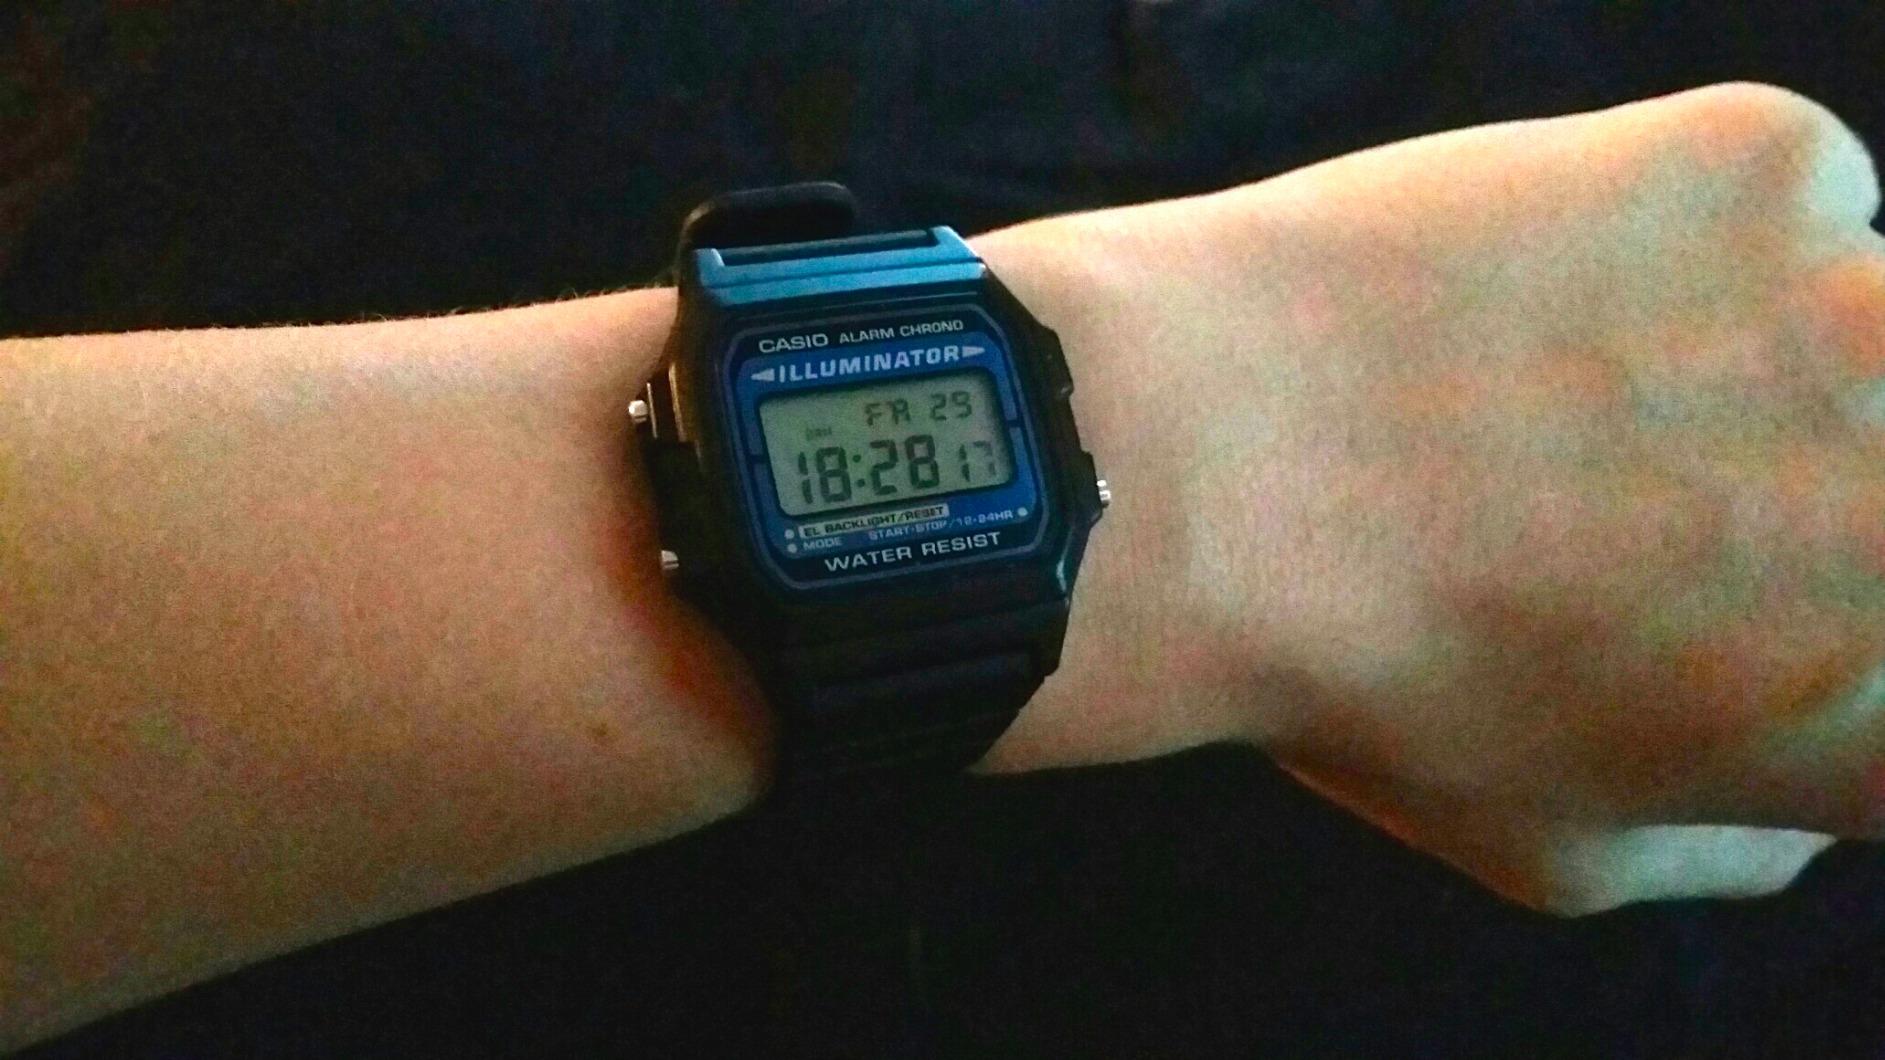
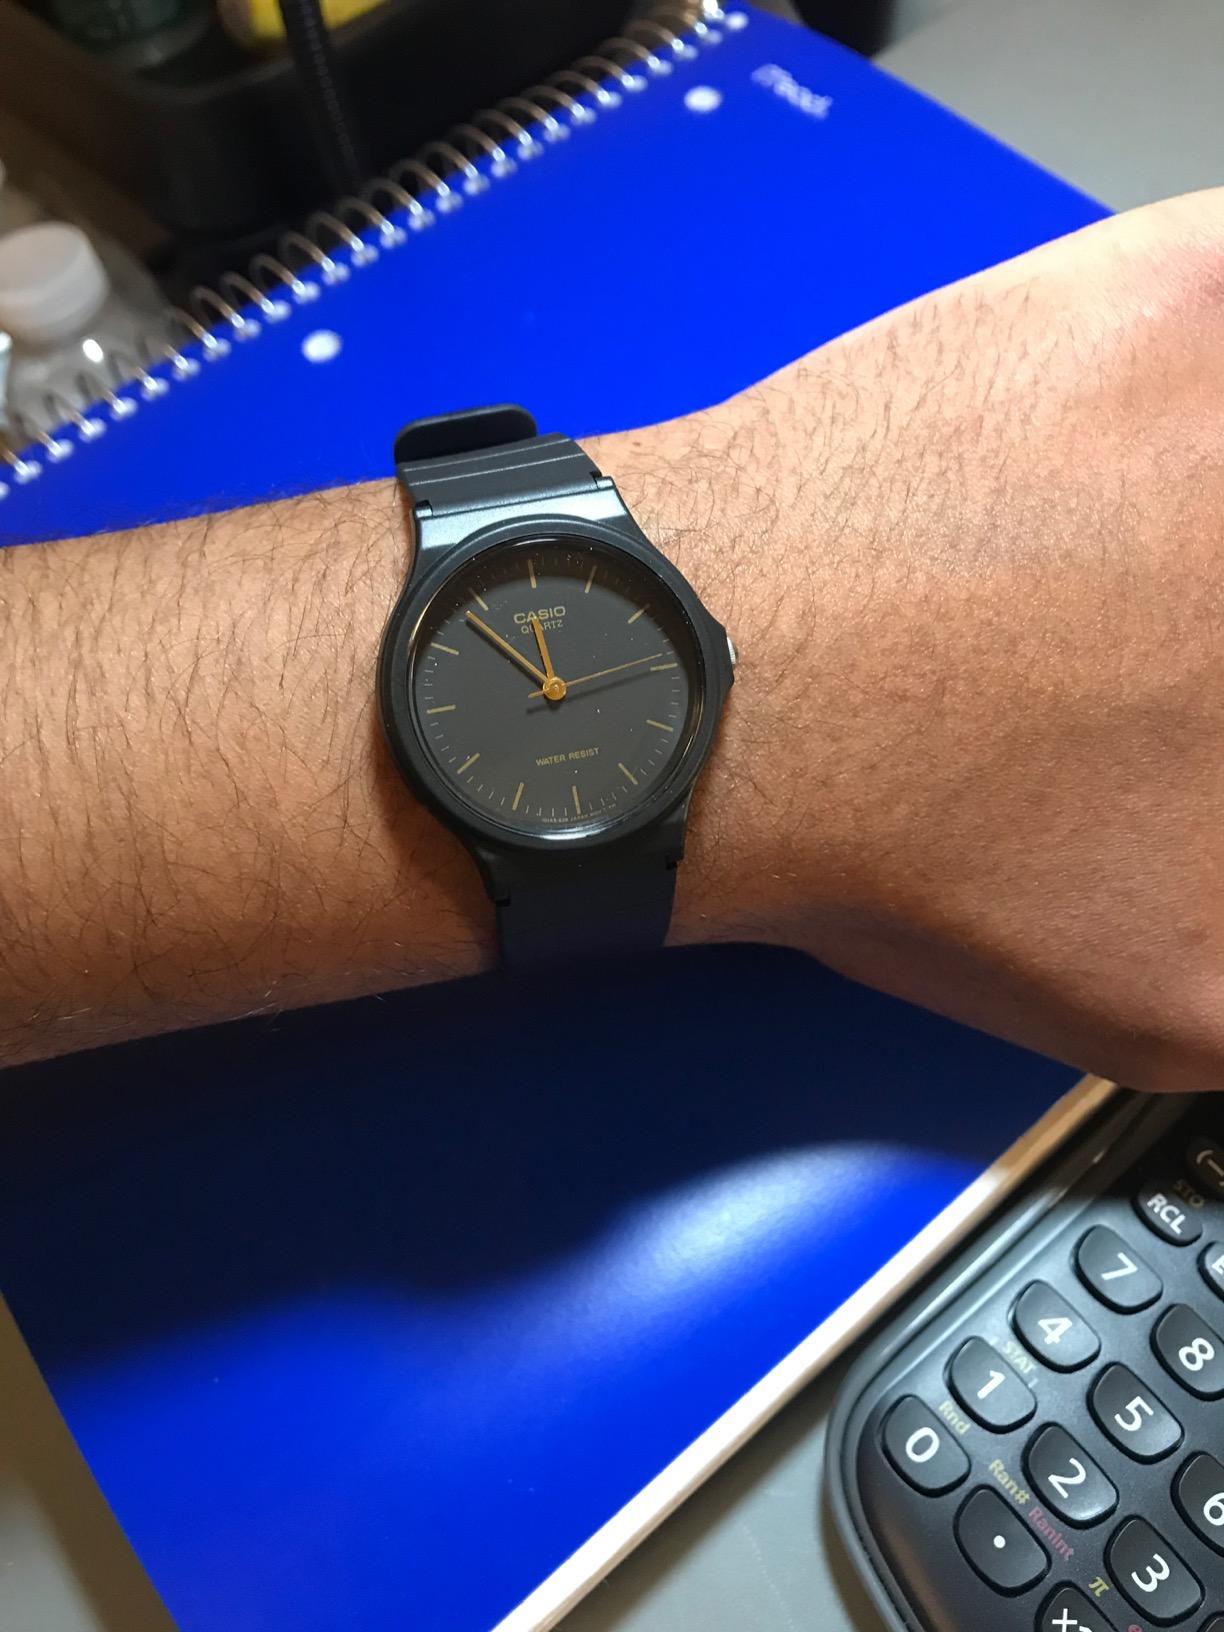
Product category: accessories_watch
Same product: no